Anjos

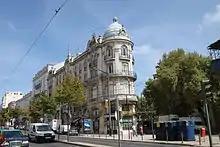
Building on Avenida Almirante Reis

Anjos is a former parish ("freguesia") in the municipality of Lisbon, Portugal. At the administrative reorganization of Lisbon on 8 December 2012 it became part of the parish Arroios. It was created in 1564. It has a total area of 0.48 km and total population of 9,738 inhabitants (2001); density: 20,372.4 inhabitants/km.